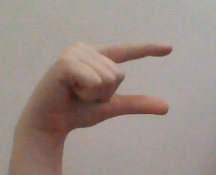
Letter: dal